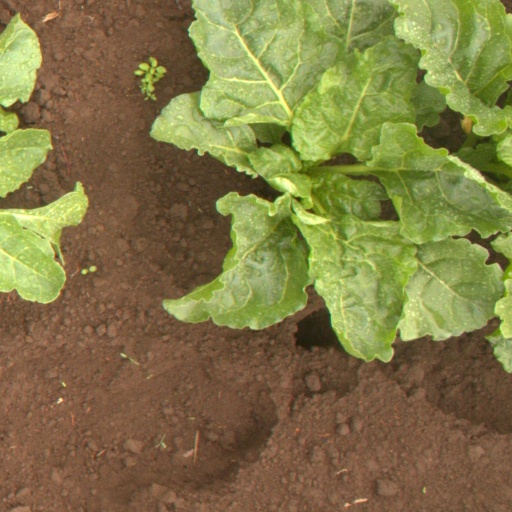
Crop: sugar beet